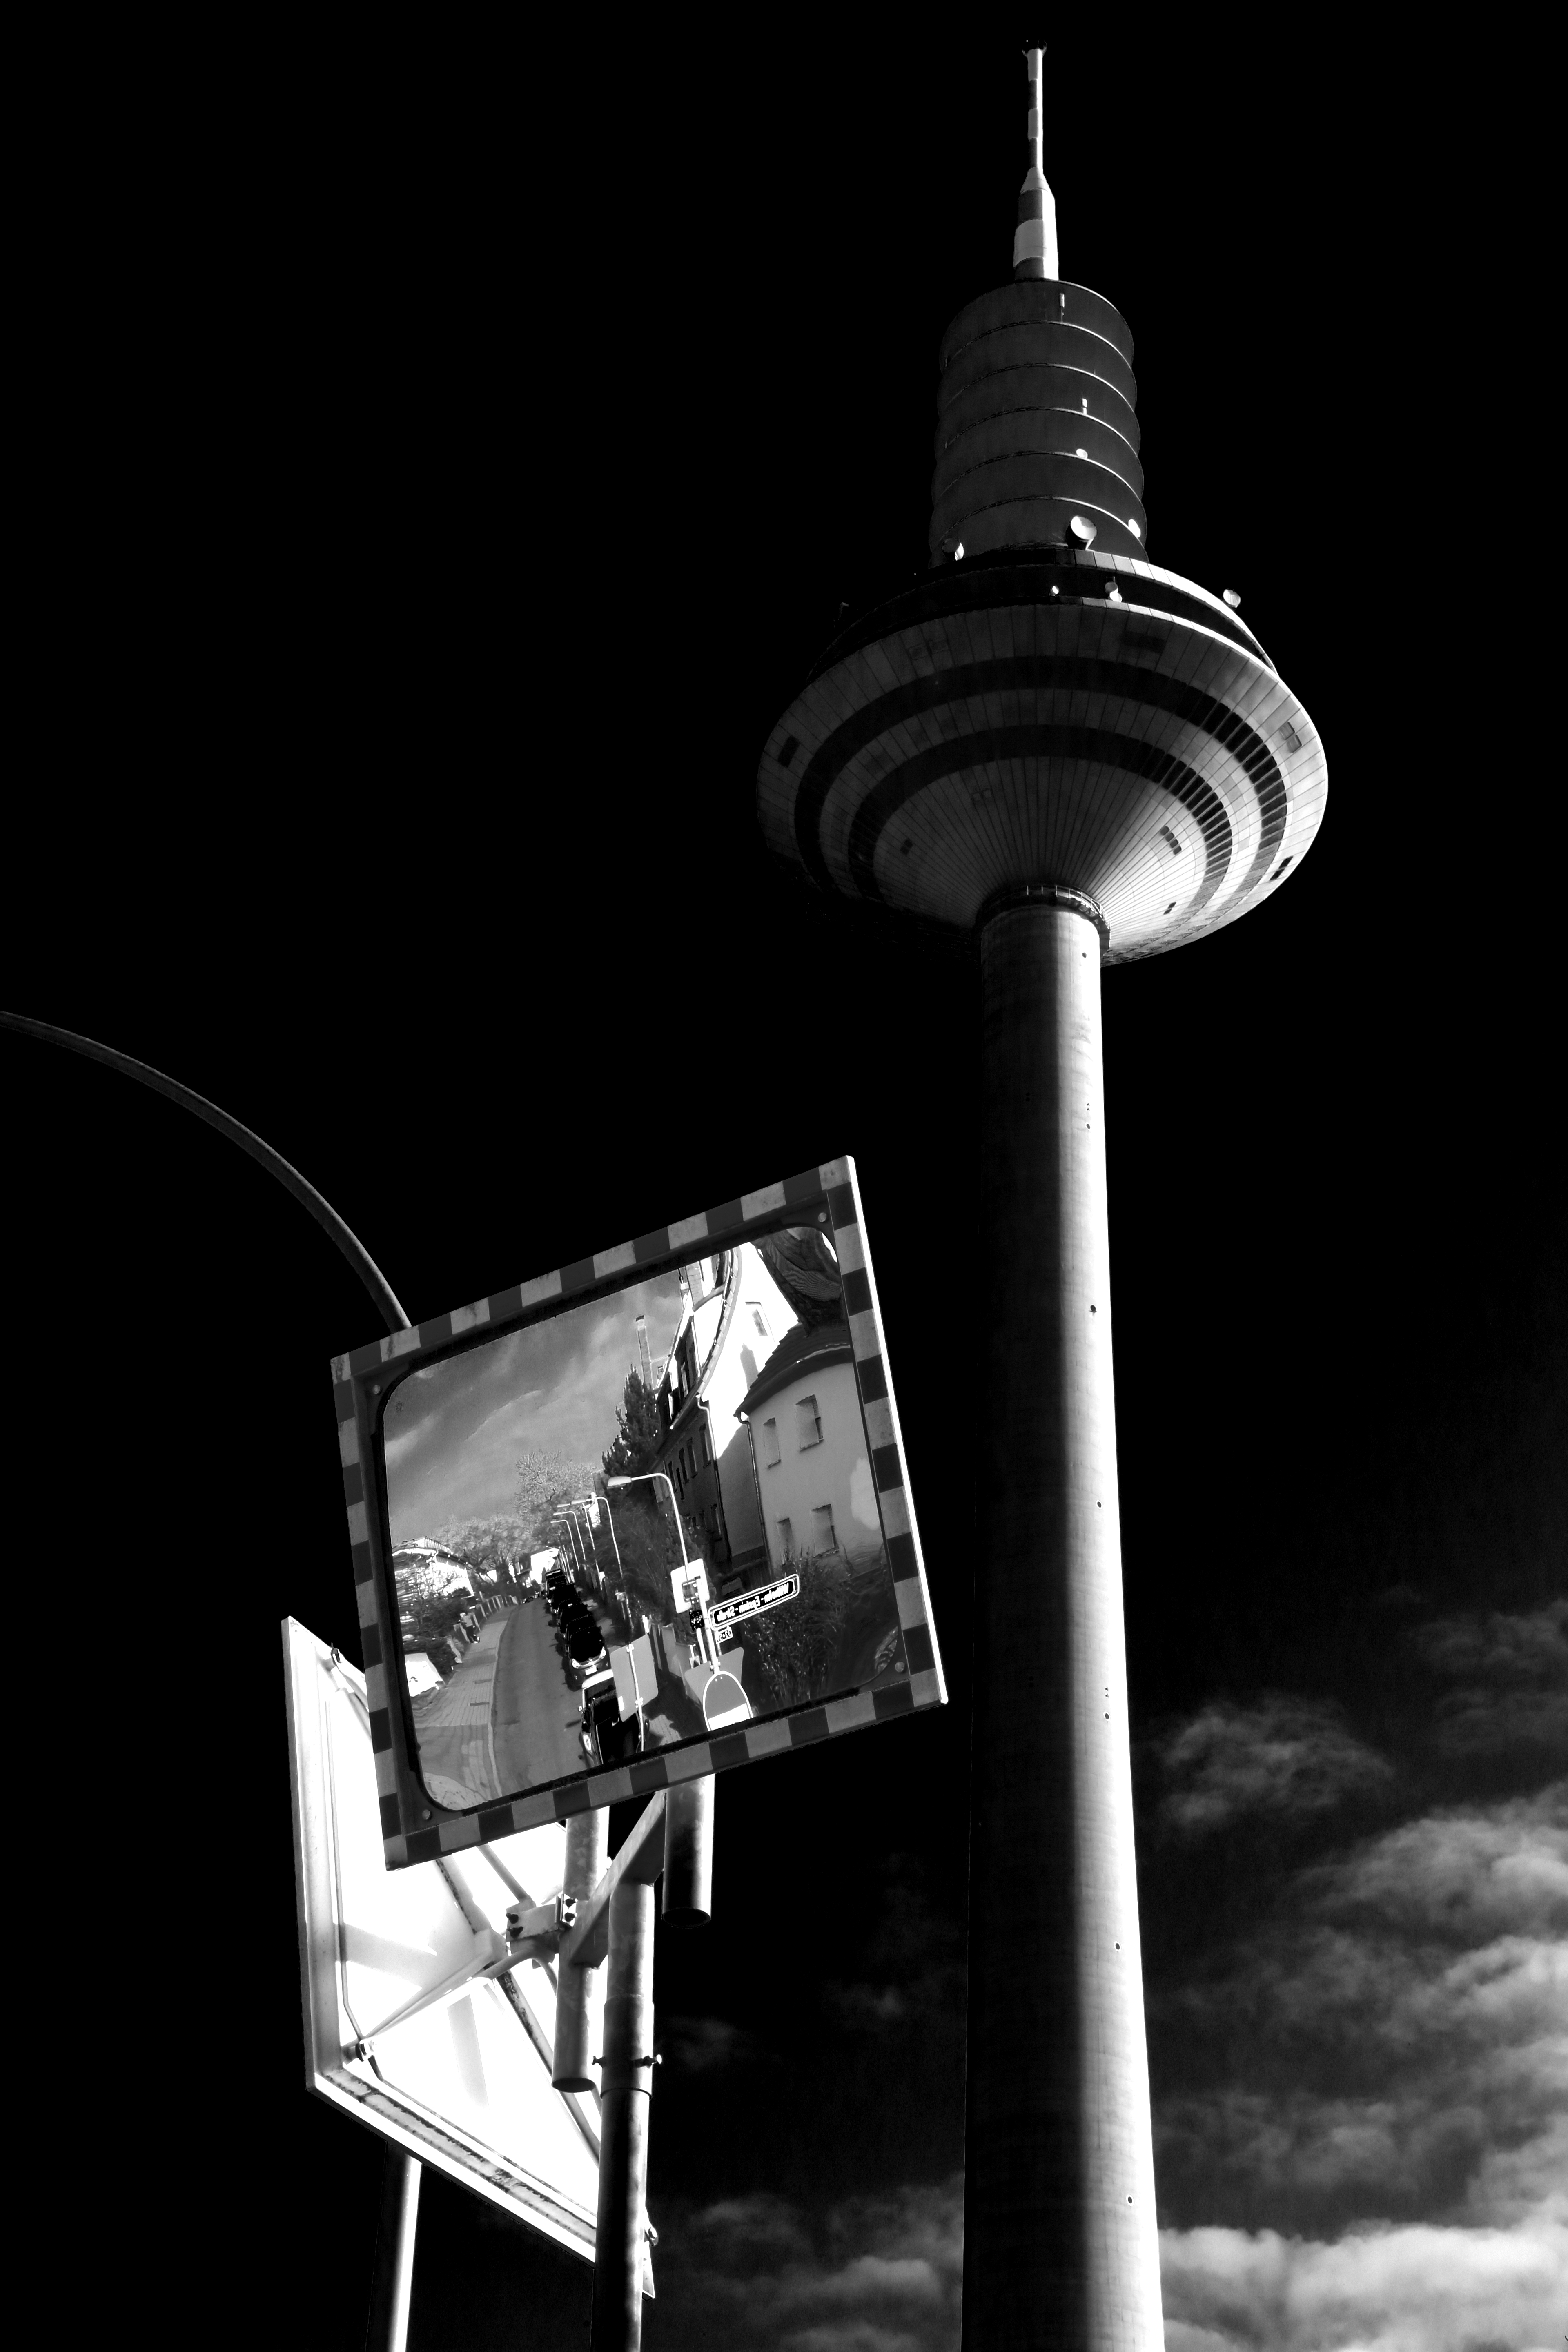
outdoor, light, black and white, architecture, white, photography, europe, tower, darkness, street light, black, monochrome, lighting, bw, blackandwhite, blackwhite, mirror, turm, light fixture, europa, germany, deutschland, alemania, allemagne, sw, schwarzweiss, deutsch, schwarzweis, german, spiegel, himmel, frankfurtmain, frankfurtammain, frankfurtam, frankfurtamain, francfort, germania, hesse, hassia, hessen, einfarbig, architektur, fernsehturm, frankfurt, blacksky, dunklerhimmel, schwarzerhimmel, monochrome photography